Queen Maud Land

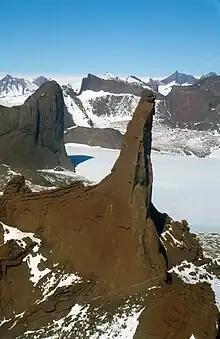
Charnockitic rock needle, northern Holtedahlfjella, Queen Maud Land, aerial photograph in SSE direction.

Queen Maud Land is currently home to at least 13 research stations, six of which are operated year-round. Norway, Germany and Japan all operate both a perennial and a seasonal station. These are the Norwegian Troll and Tor; the German Neumayer Station III and Kohnen; and the Japanese Showa and Dome Fuji. India, Russia and South Africa also operate one permanent station each. Maitri, Novolazarevskaya, and SANAE IV, respectively. The remaining stations are seasonal, and include: the Belgian Princess Elisabeth Antarctica base; the Finnish Aboa; the Pakistani Jinnah; and the Swedish Wasa. These stations' total summer population is approximately 494, but with considerably fewer in winter.